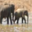
Label: elephant